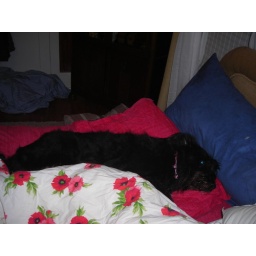
sleeping in the bed like a person with her head on the pillow